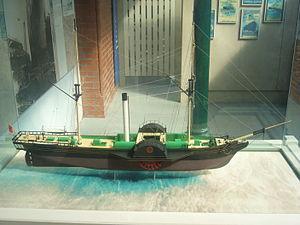
Roscoff [ʁɔskɔf], est une commune française du Léon située sur la côte nord de la Bretagne, dans le département du Finistère.
"Un vapeur ou bateau à vapeur, est un type de navire généralement apte à la navigation en haute mer/trans-océanique, qui est propulsé par un ou plusieurs moteurs à vapeur et qui se déplace grâce à la rotation d'hélices ou de roue à aubes. Le premier vapeur à réellement entrer en activité apparaît au début des années 1800, cependant, quelques précurseurs ont existé avant cette date. Beaucoup des vapeurs étant issus des marines américaines et britanniques, ils utilisent le préfixe « PS » ou « SS ». Avec la disparition des navires à roues à aubes, le préfixe « SS » est par la suite considéré comme désignant les vapeurs au sens large. Pour les navires propulsés par des moteurs à combustion interne, le préfixe d'usage est ""MV"" pour Motor Vessel, de sorte qu'il n'est pas correct d'utiliser « SS » pour la plupart des navires modernes.